Happiness

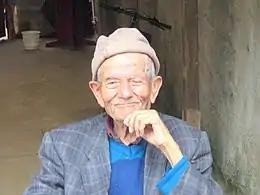
A 95-year-old man from Pichilemu, Chile; his smile and facial expression may indicate happiness

Happiness is a complex and multifaceted emotion that encompasses a range of positive feelings, from contentment to intense joy. It is often associated with positive life experiences, such as achieving goals, spending time with loved ones, or engaging in enjoyable activities. However, happiness can also arise spontaneously, without any apparent external cause.